Sozialverband Deutschland

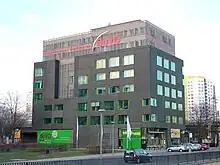
Berlin headquarters of the Sozialverband Deutschland

The Sozialverband Deutschland (Social Association of Germany) is a German socio-political advocacy organisation. It was founded in 1917 with a focus on assisting veterans of World War I as the "Bund der Kriegsteilnehmer und Kriegsbeschädigten" (Association of War Veterans and War Wounded), in 1918 became the "Reichsbund der Kriegsbeschädigten und Kriegsteilnehmer" (Imperial Association of War Veterans and War Wounded), and in 1999, after several further changes of name, became the Sozialverband Deutschland, with the note that it was founded in 1917 as the Reichsbund.